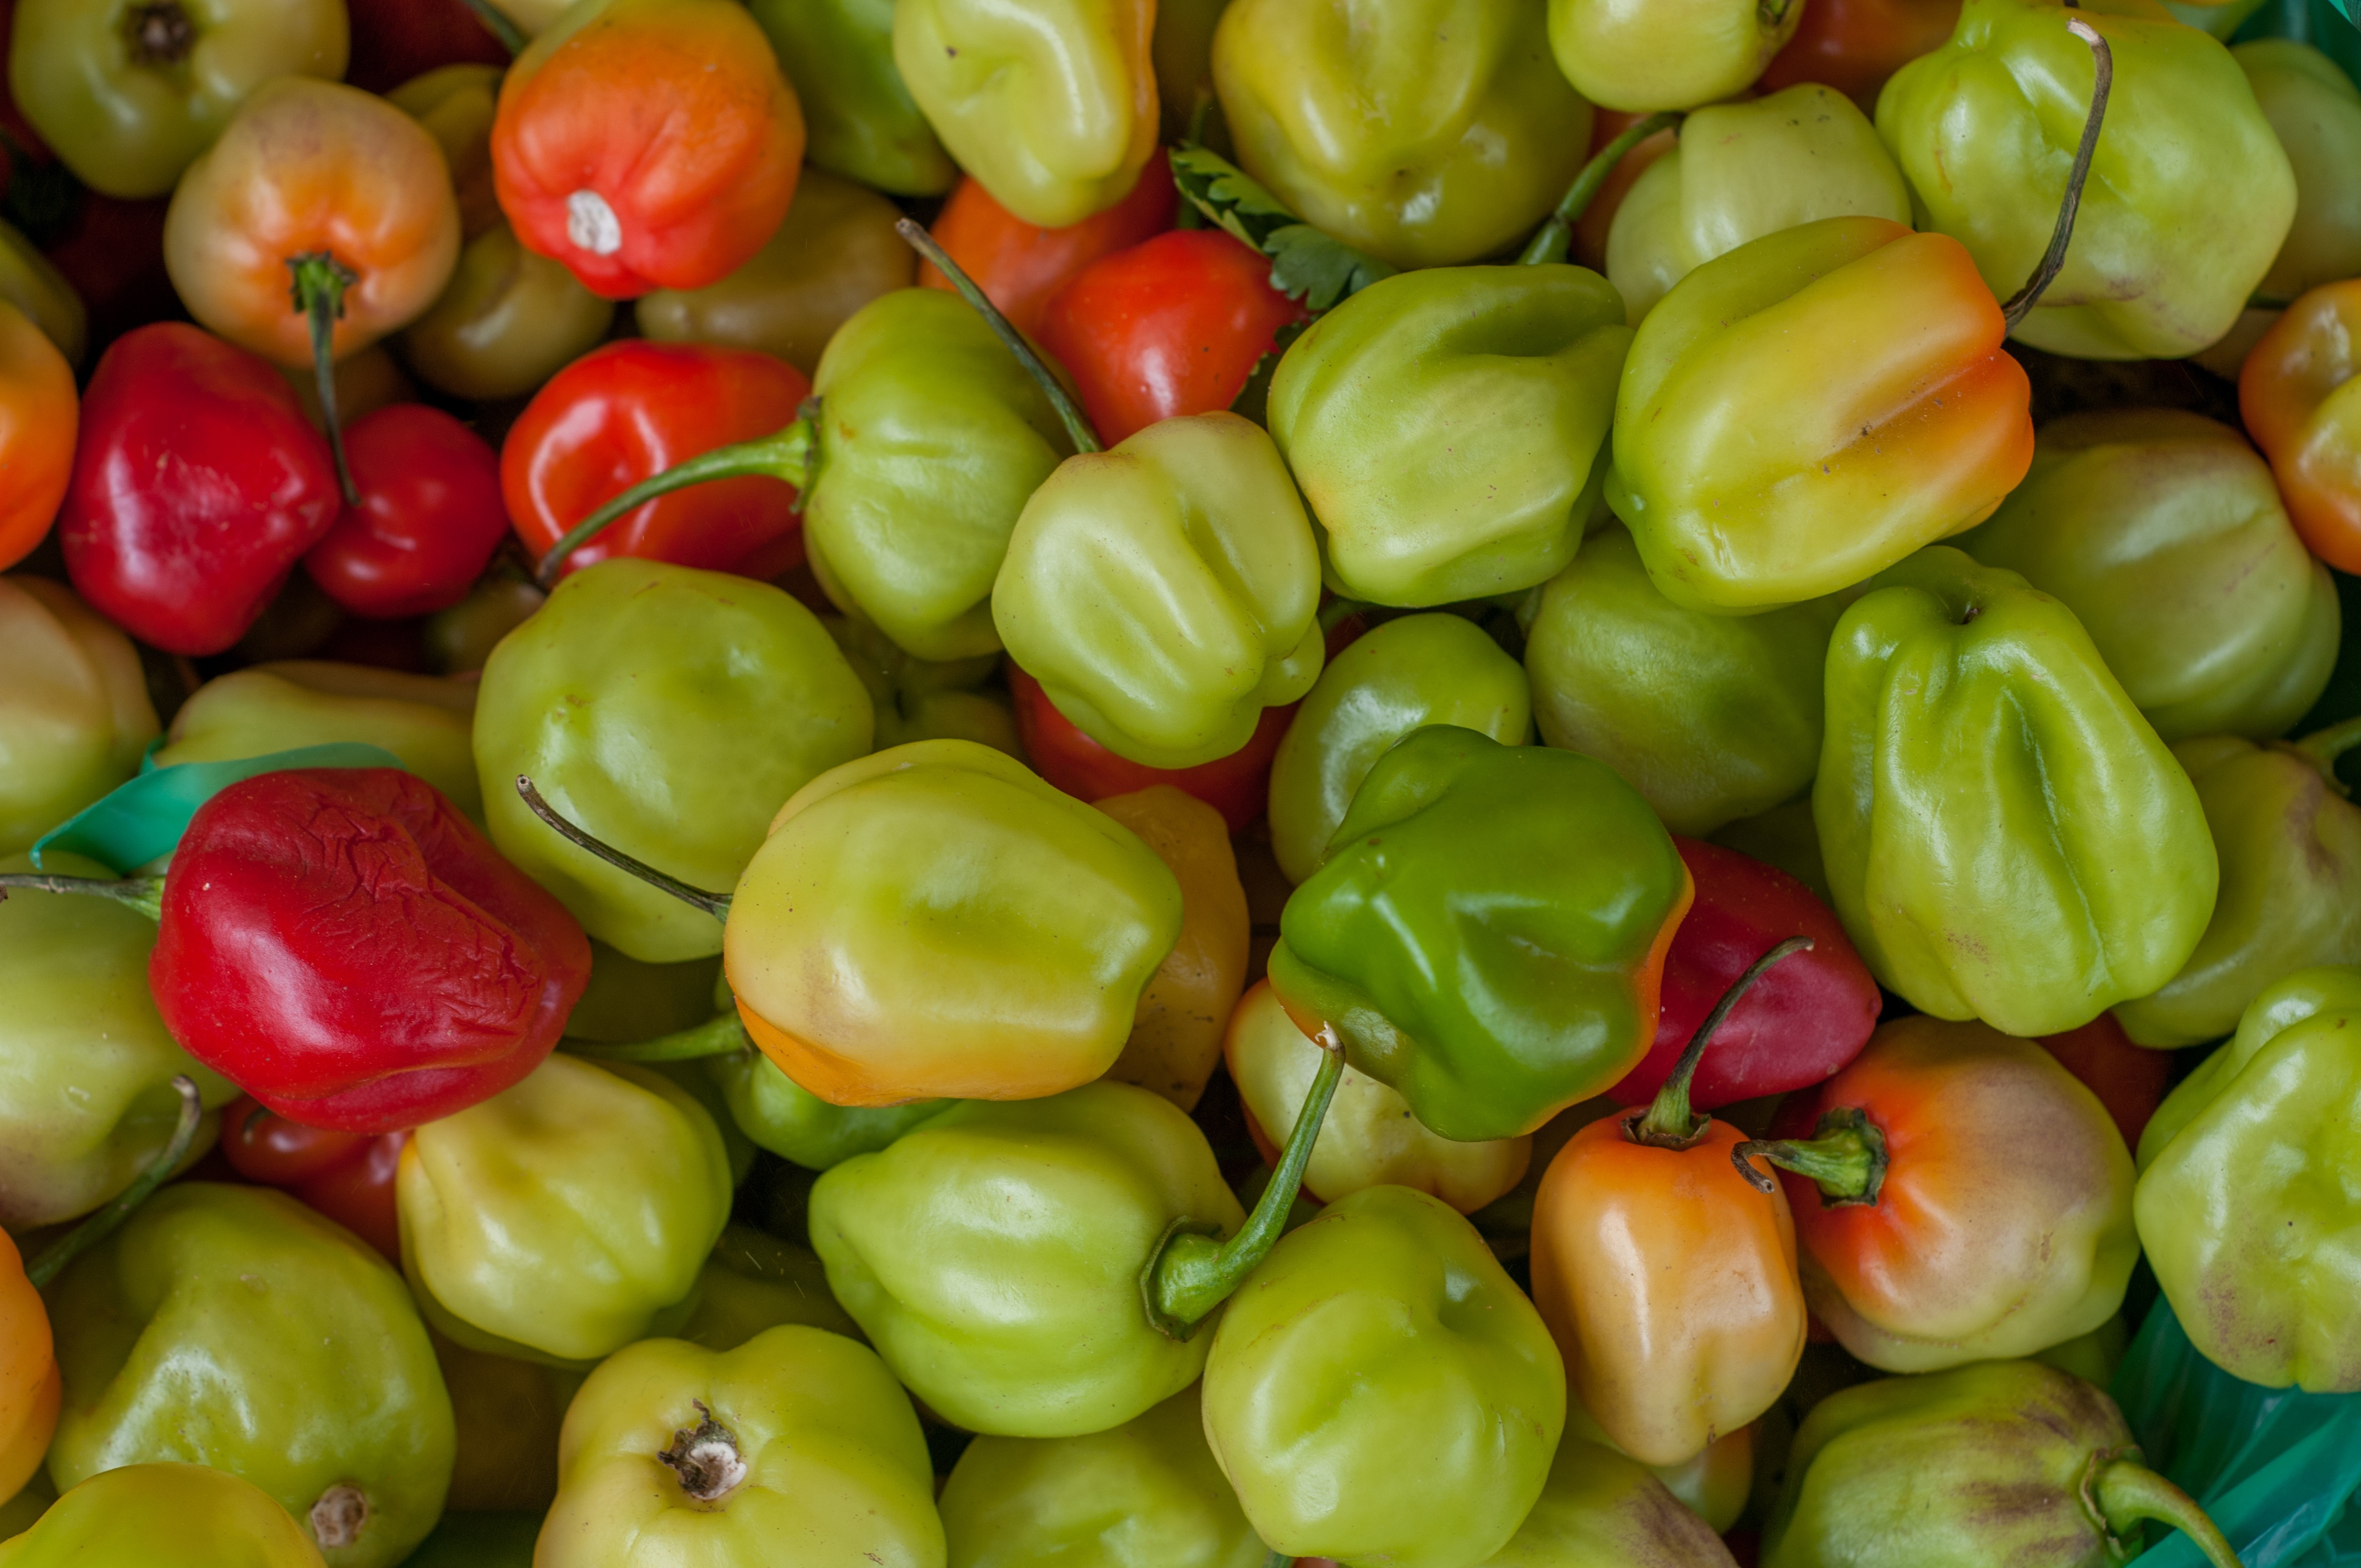
plant, fruit, ripe, food, green, chili, red, cooking, ingredient, produce, vegetable, fresh, heat, hot, peppers, spicy, bell pepper, capsicum, flowering plant, chili pepper, land plant, peperoncini, bell peppers and chili peppers, pimiento, habanero chili